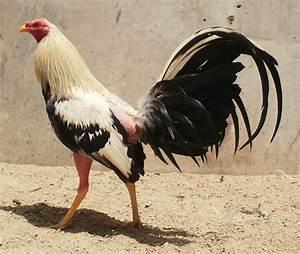
Label: chicken